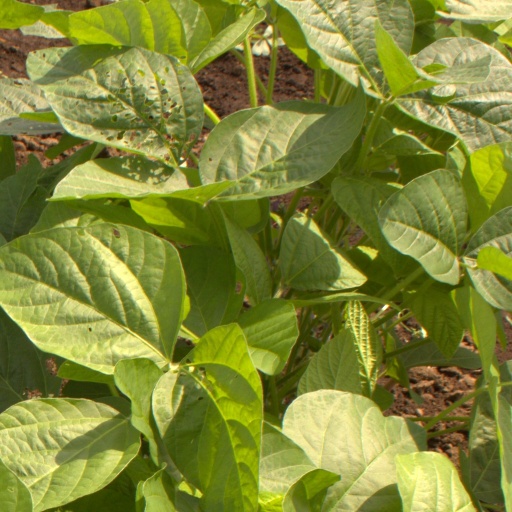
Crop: soybean